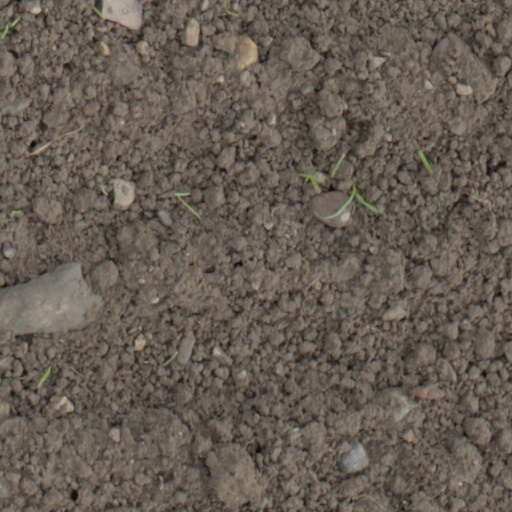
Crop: wheat